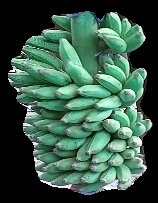
Variety: elakki-bale
Grade: grade1